Charlotte Birch-Pfeiffer

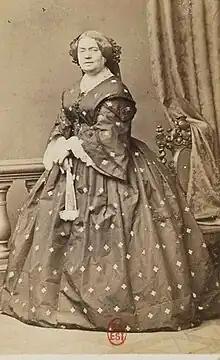
Carte-de-visite

Charlotte Johanna Birch-Pfeiffer's father was a schoolmate of Schiller, supposedly her father was responsible for saving the manuscript "Die Räuber" by hiding it in his mattress. When he went blind in 1809, Birch-Pfeiffer read him the classics and by doing so gained a strong literary education. Both father and daughter loved the theater. In 1813 Birch-Pfeiffer's stage debut at the Munich Isarthortheater was supported by the Bavarian King, Max Joseph. From 1818 to 1826 she appeared in Prague, Stuttgart, Kassel, Hannover, Berlin, Dresden, and Hamburg as a member of the Munch Hoftheater playing the lead in tragic roles. In 1825 she married Danish writer and historian, Christian Andreas Birch, the couple begat two children. From 1827 to 1839 Charlotte acted at the Theater an der Wien. From 1837–1842 she worked as the director of the Stadttheater in Zürich. After professionally visiting most of the cities in Germany, in 1844 she accepted an engagement at the royal Berlin Hoftheater, to which she remained attached until her death. Her daughter, Wilhelmine von Hillern, also became an actress and writer.